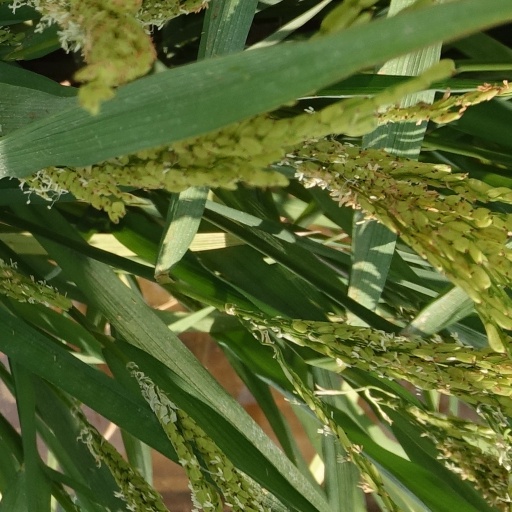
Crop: rice